Worthington Corporation

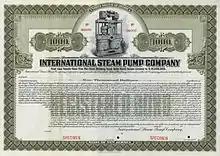
Specimen 1909 $1,000 bond issued by the International Steam Pump Company of New Jersey

In 1903 Guggenheim founded a factory in Milwaukee to manufacture mining machinery. In 1906 it was merged into the ISPC.